MBTA key bus routes

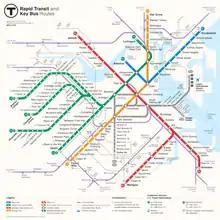
The MBTA began adding the key bus routes to its rapid transit map in 2009. This is a 2013 draft by Michael Kvrivishvili, modified into the official map in 2014, that shows the key routes as thinner lines on the rapid transit map.

Key bus routes of the Massachusetts Bay Transportation Authority (MBTA) system were the 15 routes that had high ridership and higher frequency standards than other bus lines, according to the 2004 MBTA Service Policy. Together, they accounted for roughly 40% of the MBTA's total bus ridership. These key bus routes ensured basic geographic coverage with frequent service in the densest areas of Boston, and connected to other MBTA services to give access to other areas throughout the region.